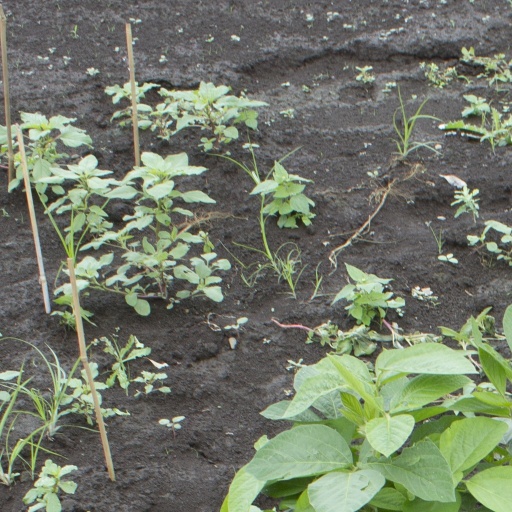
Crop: soybean